John C. Chaney

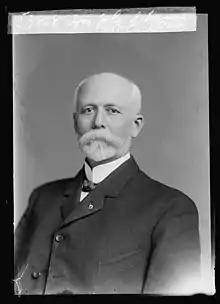
Chaney photographed by C. M. Bell Studio

John Crawford Chaney (February 1, 1853 – April 26, 1940) was an American lawyer and politician who served two terms as a U.S. Representative from Indiana from 1905 to 1909.